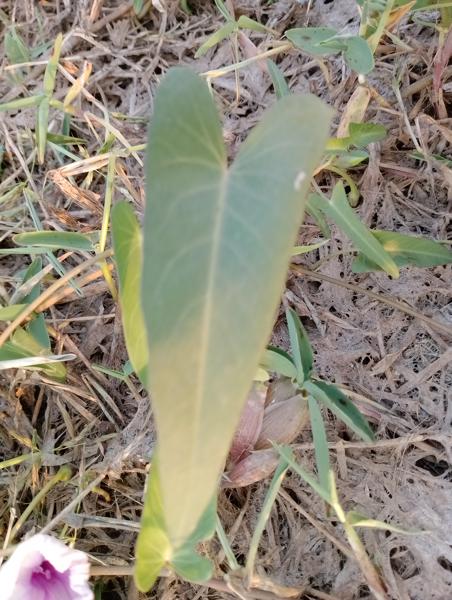
Weed species: Ipomoea aquatic